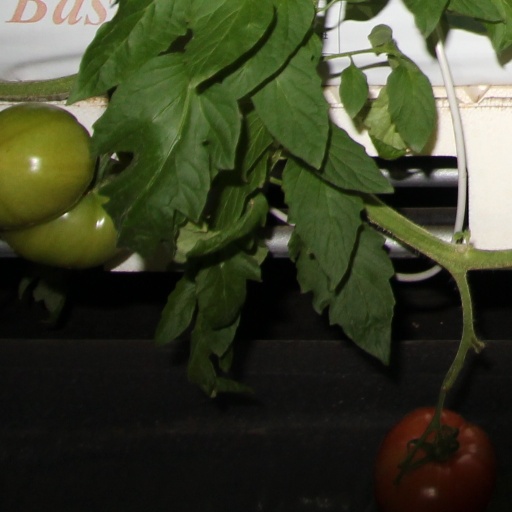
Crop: tomato